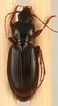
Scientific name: Synuchus impunctatus
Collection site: Steigerwaldt-Chequamegon NEON (STEI), plot STEI_003